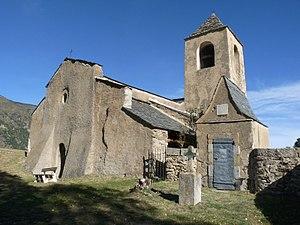
Eglise de Prats-Balaguer, Pyrénées-Orientales, France
L'église de la Trinité et Sainte-Marie est une église romane située à Prats Balaguer, hameau rattaché à la commune de Fontpédrouse, dans le département français des Pyrénées-Orientales.